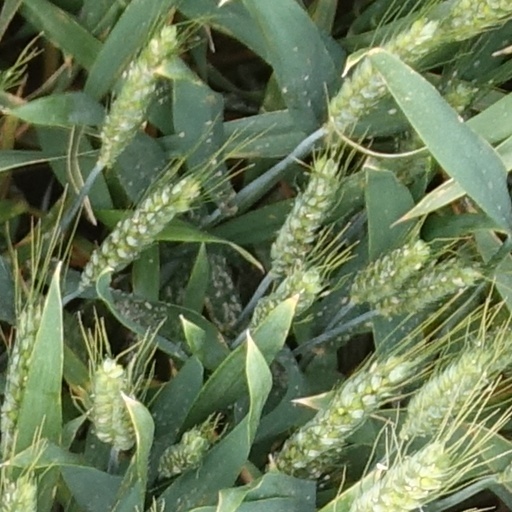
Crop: wheat